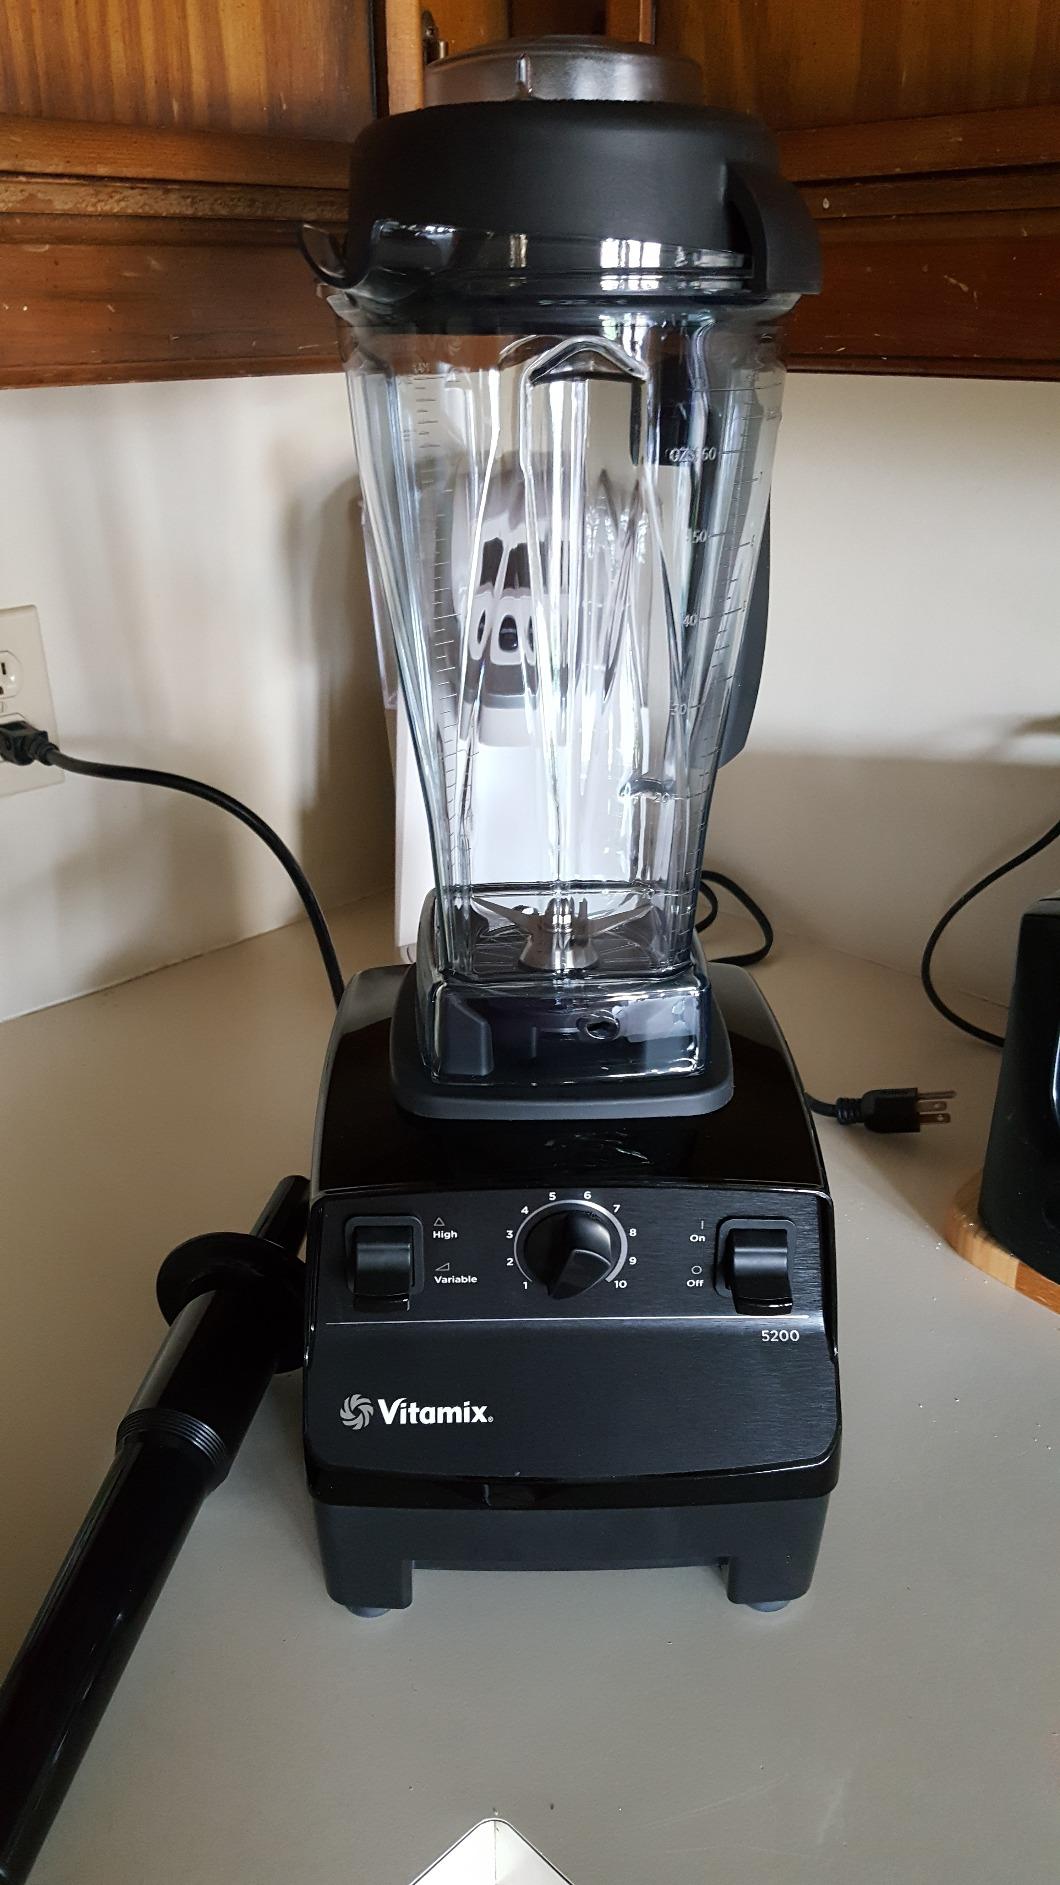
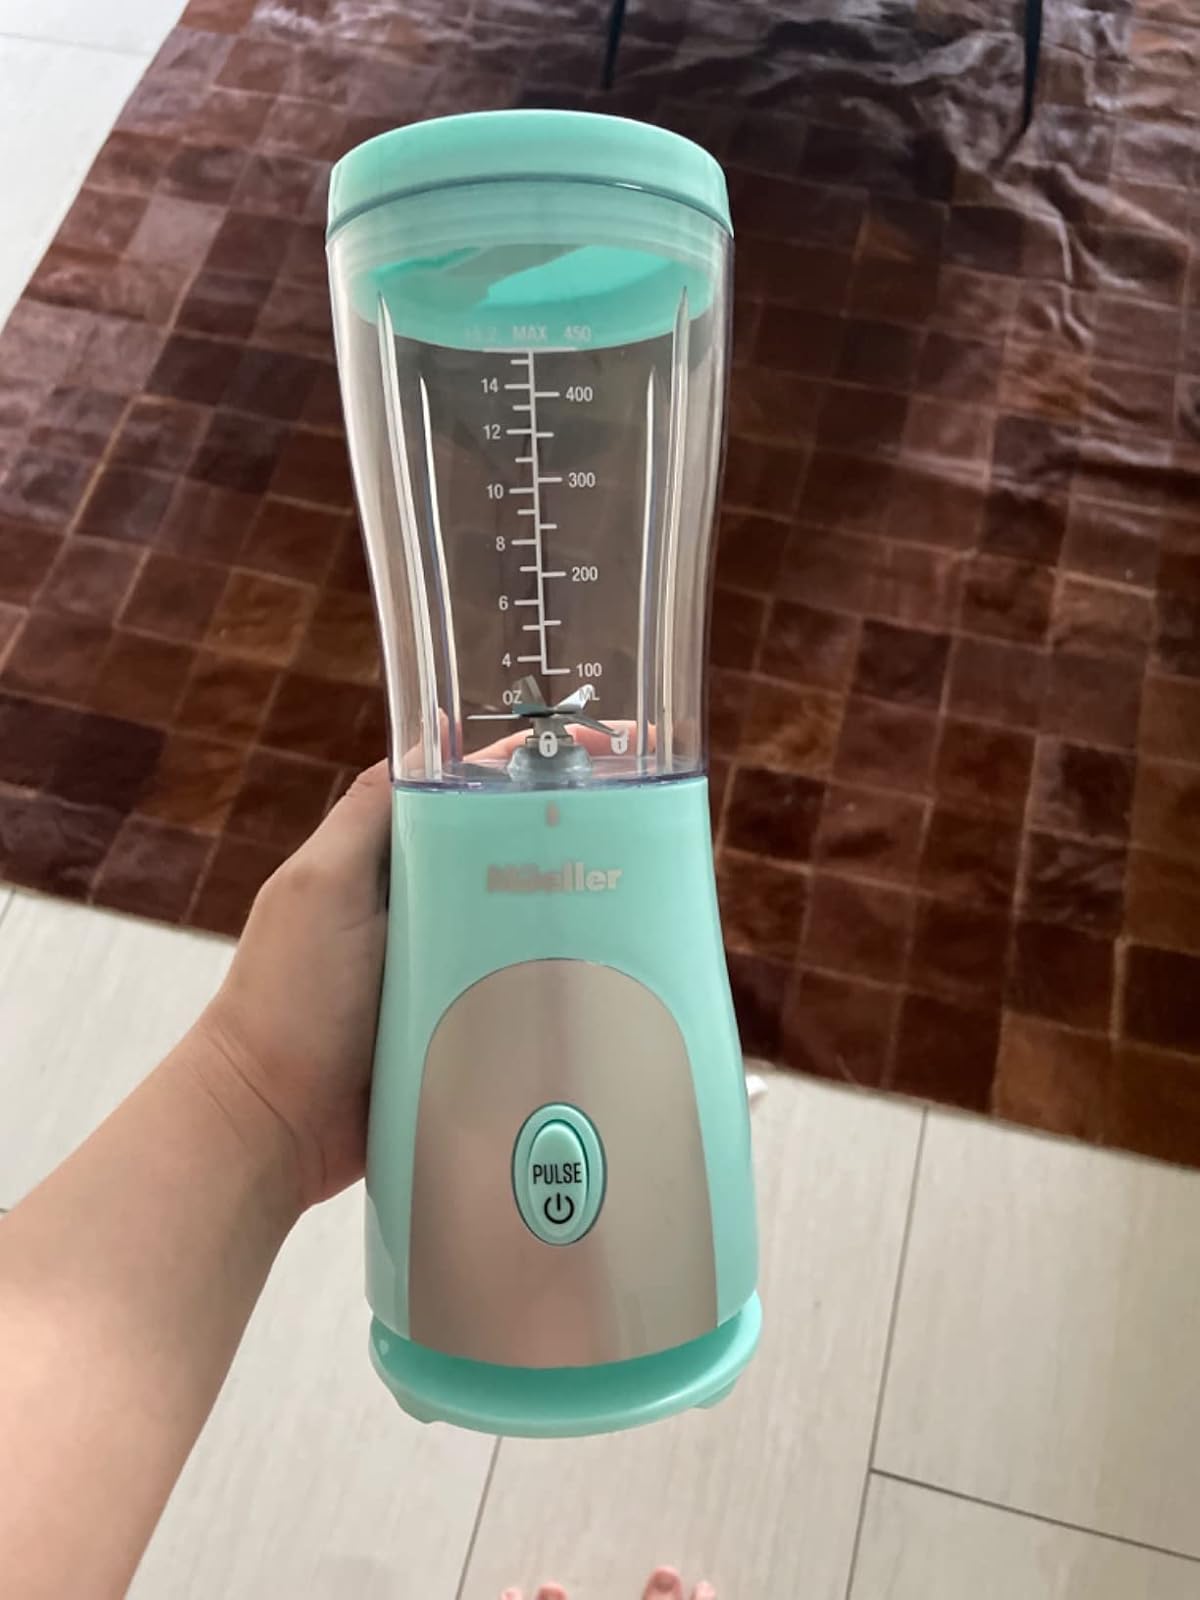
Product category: items_blender
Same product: no